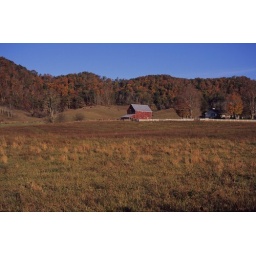
2008. Farm along mountain road near Homestead Resort, Va. Shot with Canon EF and nFD 35-105mm f/3.5 lens handheld.